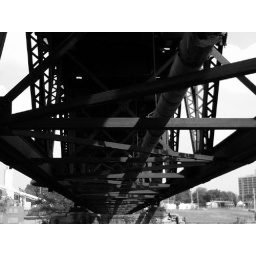
Under the old train bridge in Davis Park in Rockford IL